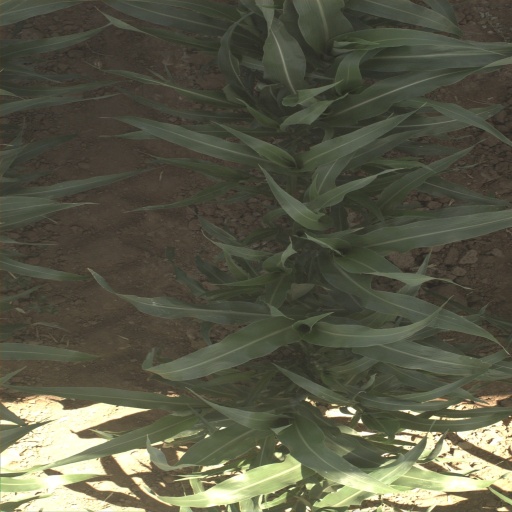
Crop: sorghum